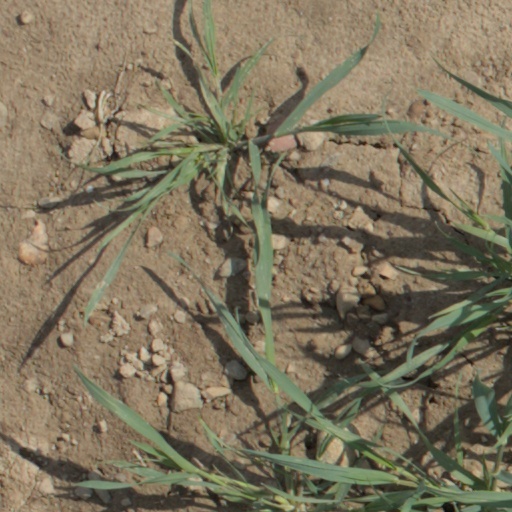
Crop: wheat